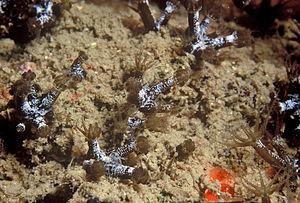
colonies de Maasella edwardsi. Le corps brun-vert, la bouche vert-émeraude et les spicules blancs, qui servent d'armature, sont les critères de reconnaissante de cet octocoralliaire
Les Paralcyoniidae constituent une famille de coraux de l'ordre des Alcyonacea.